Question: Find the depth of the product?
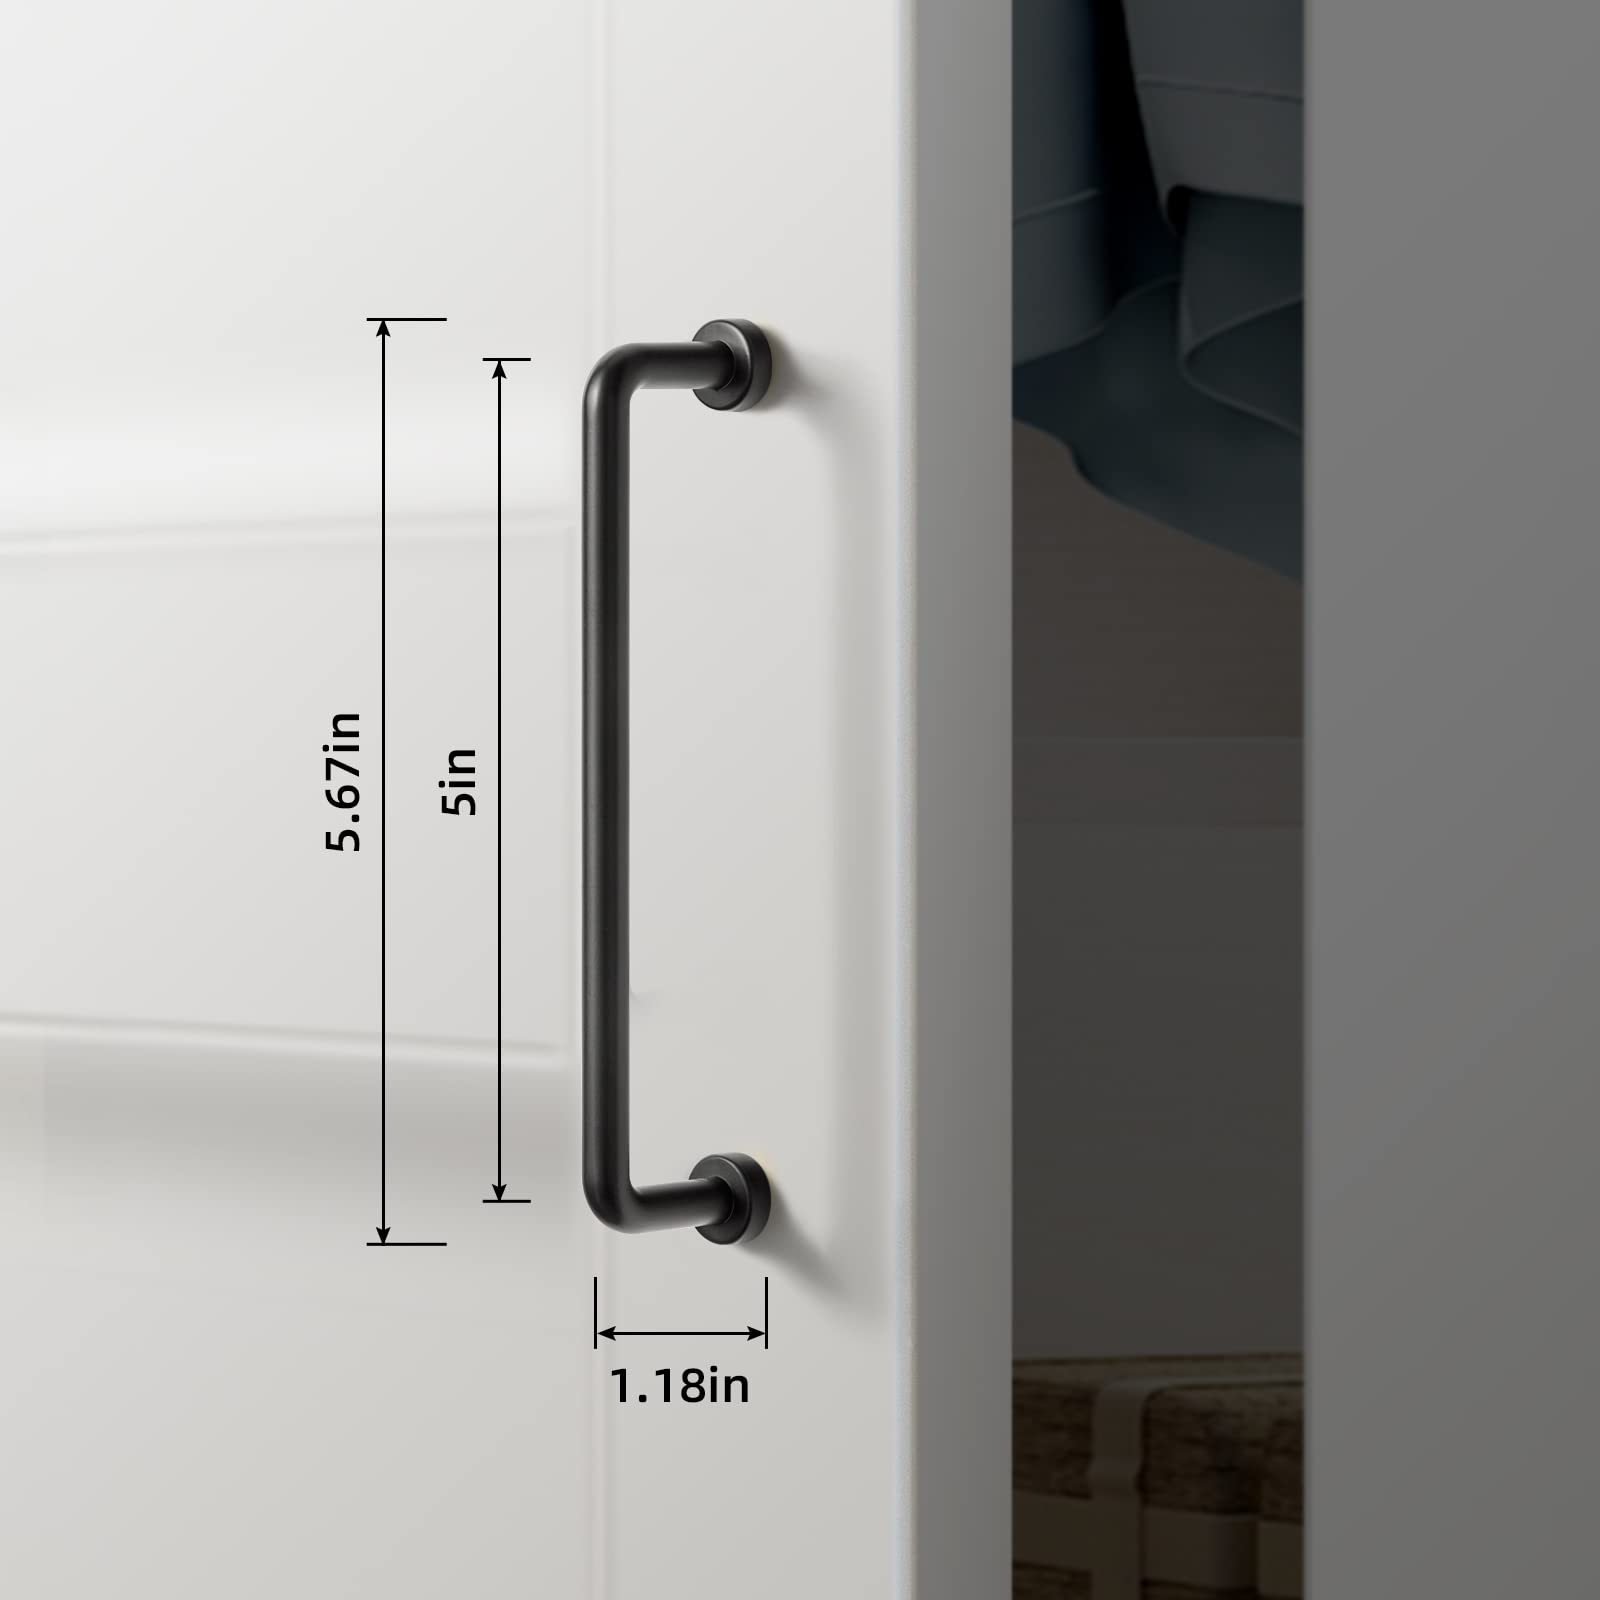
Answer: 1.18 inch